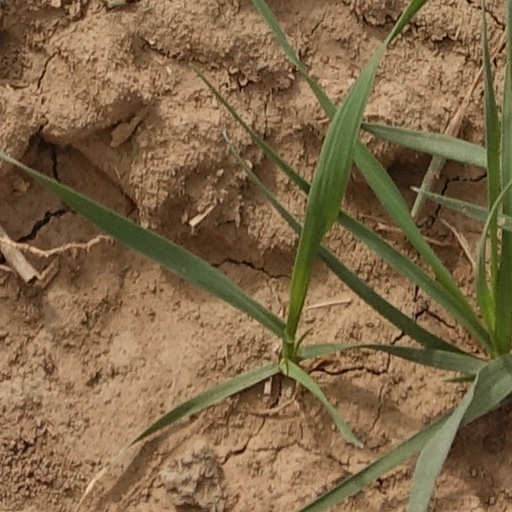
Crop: wheat